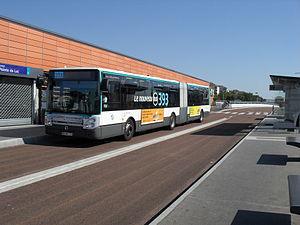
Citelis 18 du TCSP 393 à la station ""Pointe du Lac"""
La ligne de bus RATP 393 est une ligne de bus à haut niveau de service située dans le département du Val-de-Marne. Exploitée par la Régie autonome des transports parisiens, elle est mise en service le 10 septembre 2011. Elle remplace l'ancienne ligne RATP 393, qui reliait la station de métro Villejuif – Louis Aragon à la gare de Sucy – Bonneuil.